Christine Armstrong

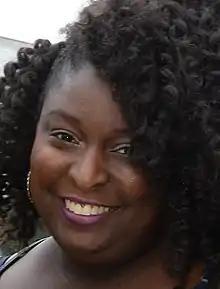

Christine Armstrong is a Canadian film editor. She is most noted for her work on the 2020 film "Sugar Daddy", for which she received a Canadian Screen Award nomination for Best Editing at the 9th Canadian Screen Awards in 2021.